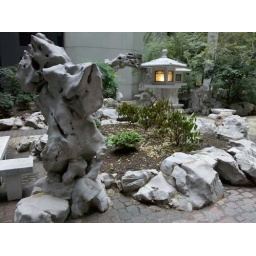
A little rock garden thing hidden in the inner courtyard of a building near 7 and I.